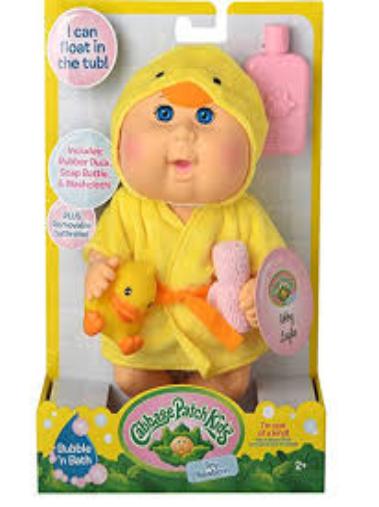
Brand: Cabbage Patch Kids
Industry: Leisure